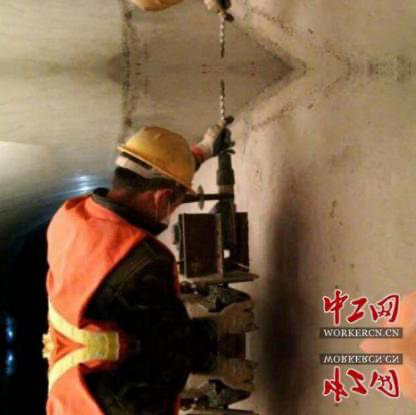
Objects in the image:
label: helmet
label: helmet